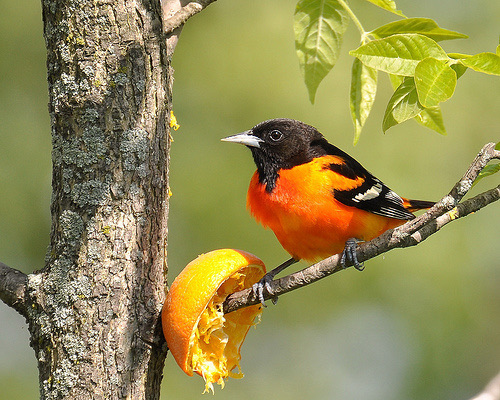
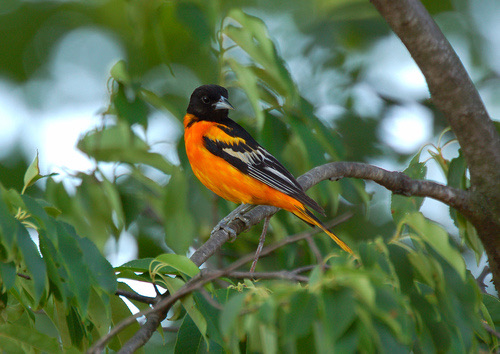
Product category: misc
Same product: yes